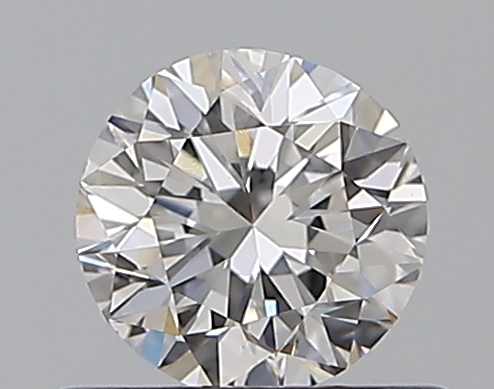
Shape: round
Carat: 0.5
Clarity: VS1
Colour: E
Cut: VG
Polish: EX
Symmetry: GD
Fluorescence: N
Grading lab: GIA
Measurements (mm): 4.91 x 5 x 3.2